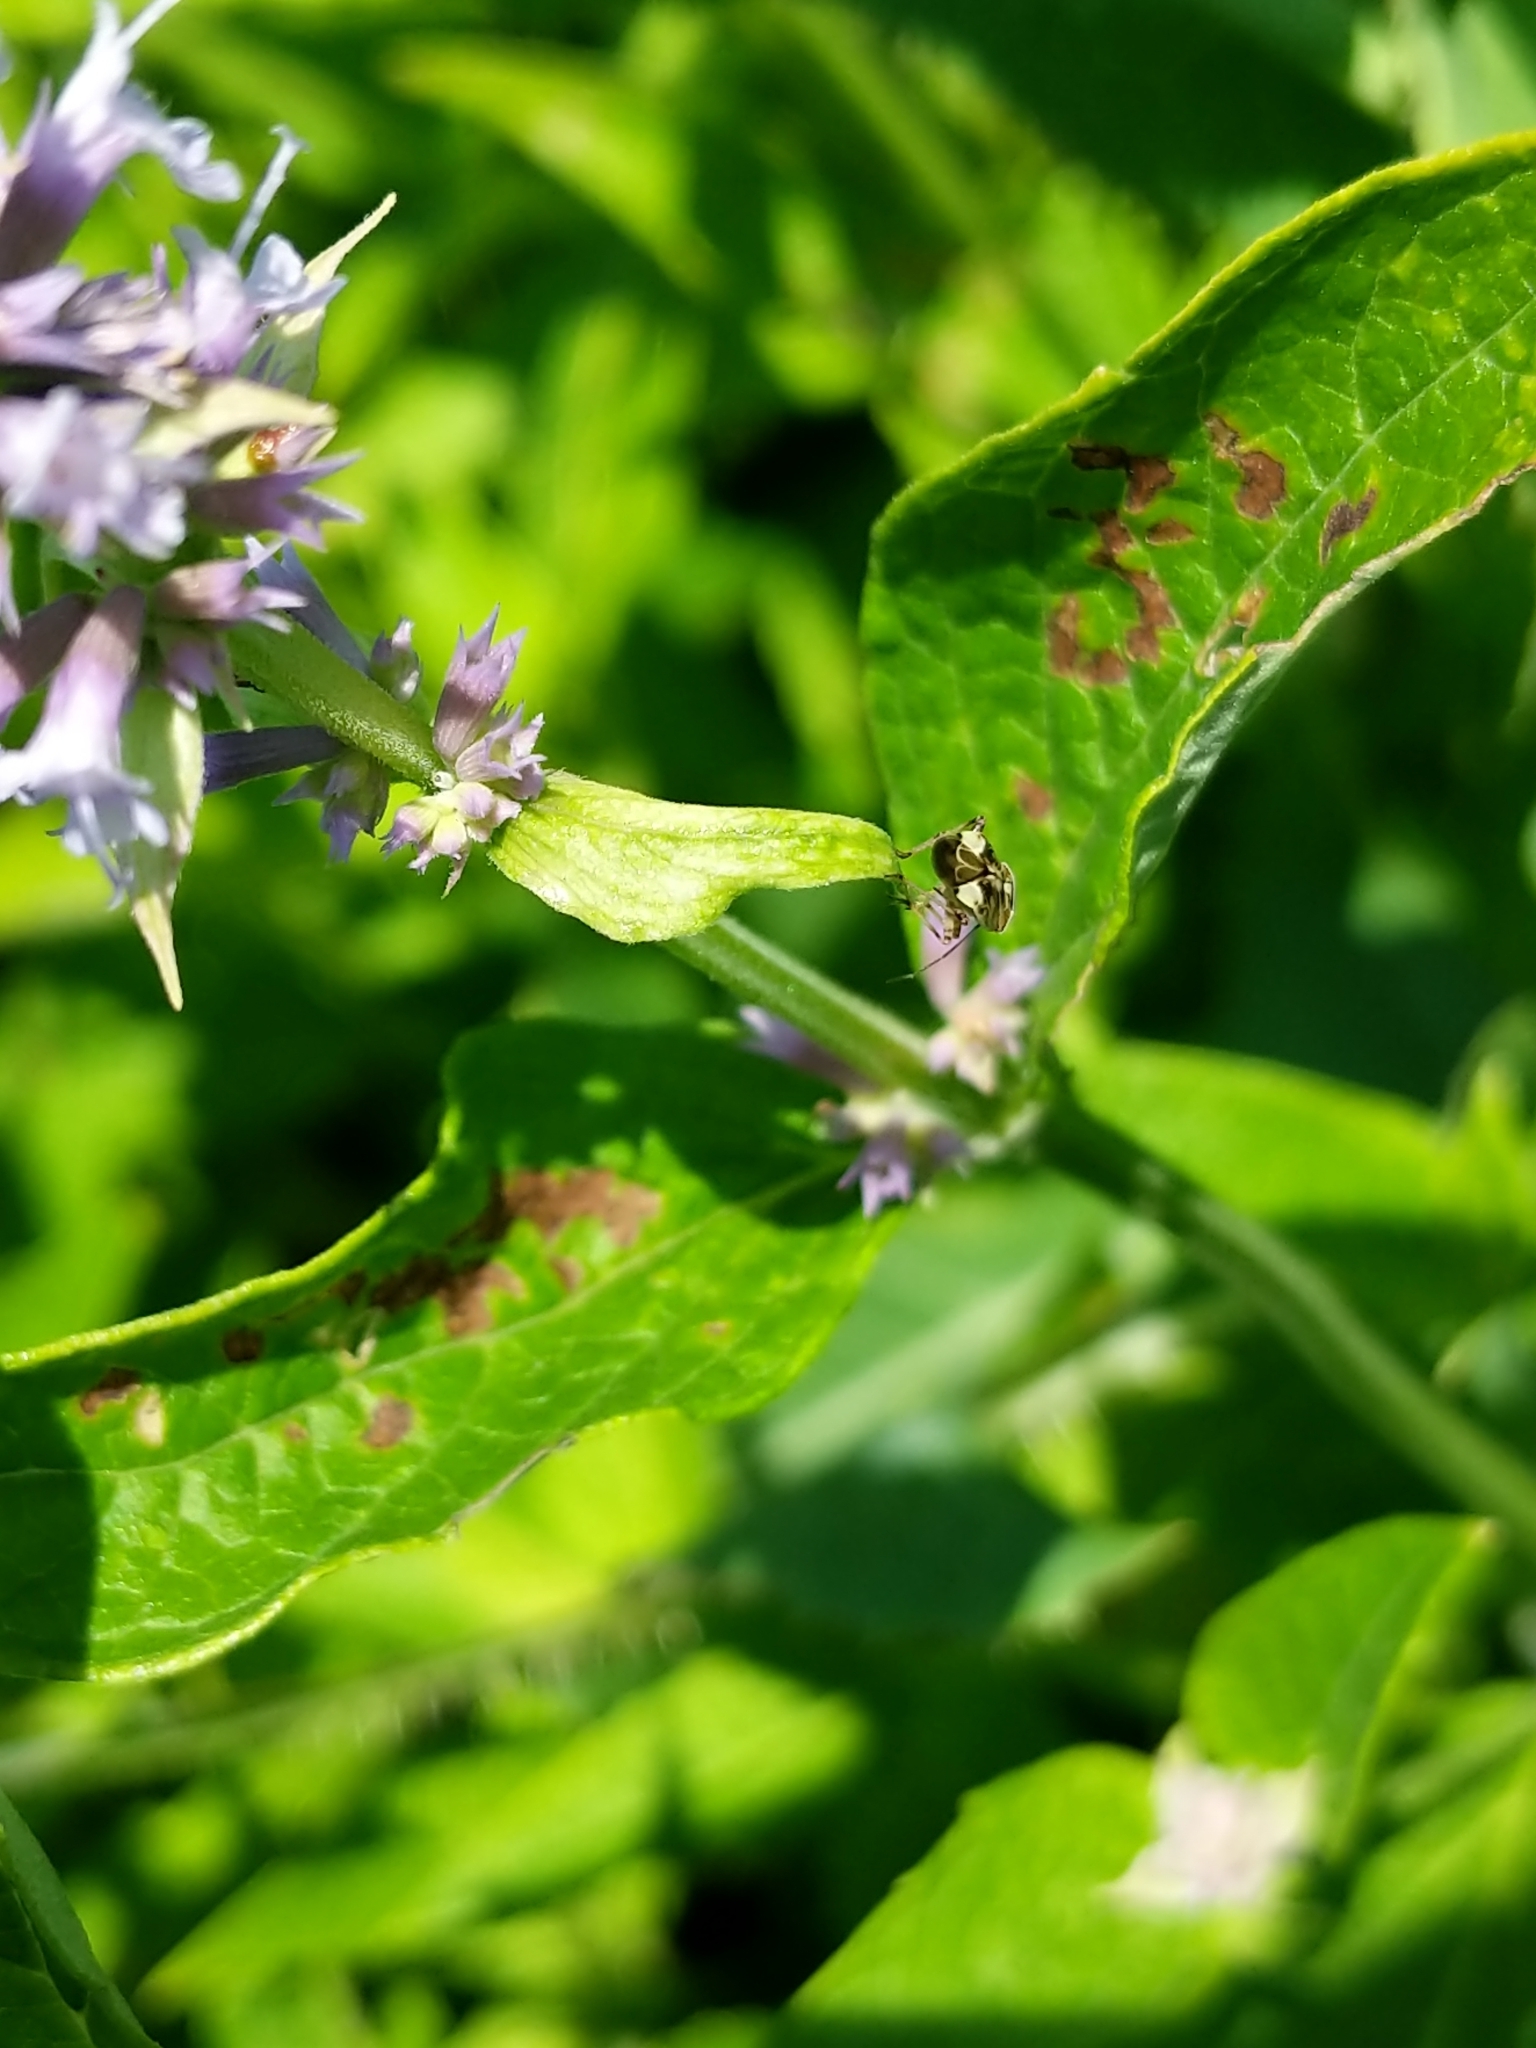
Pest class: lygus_bug